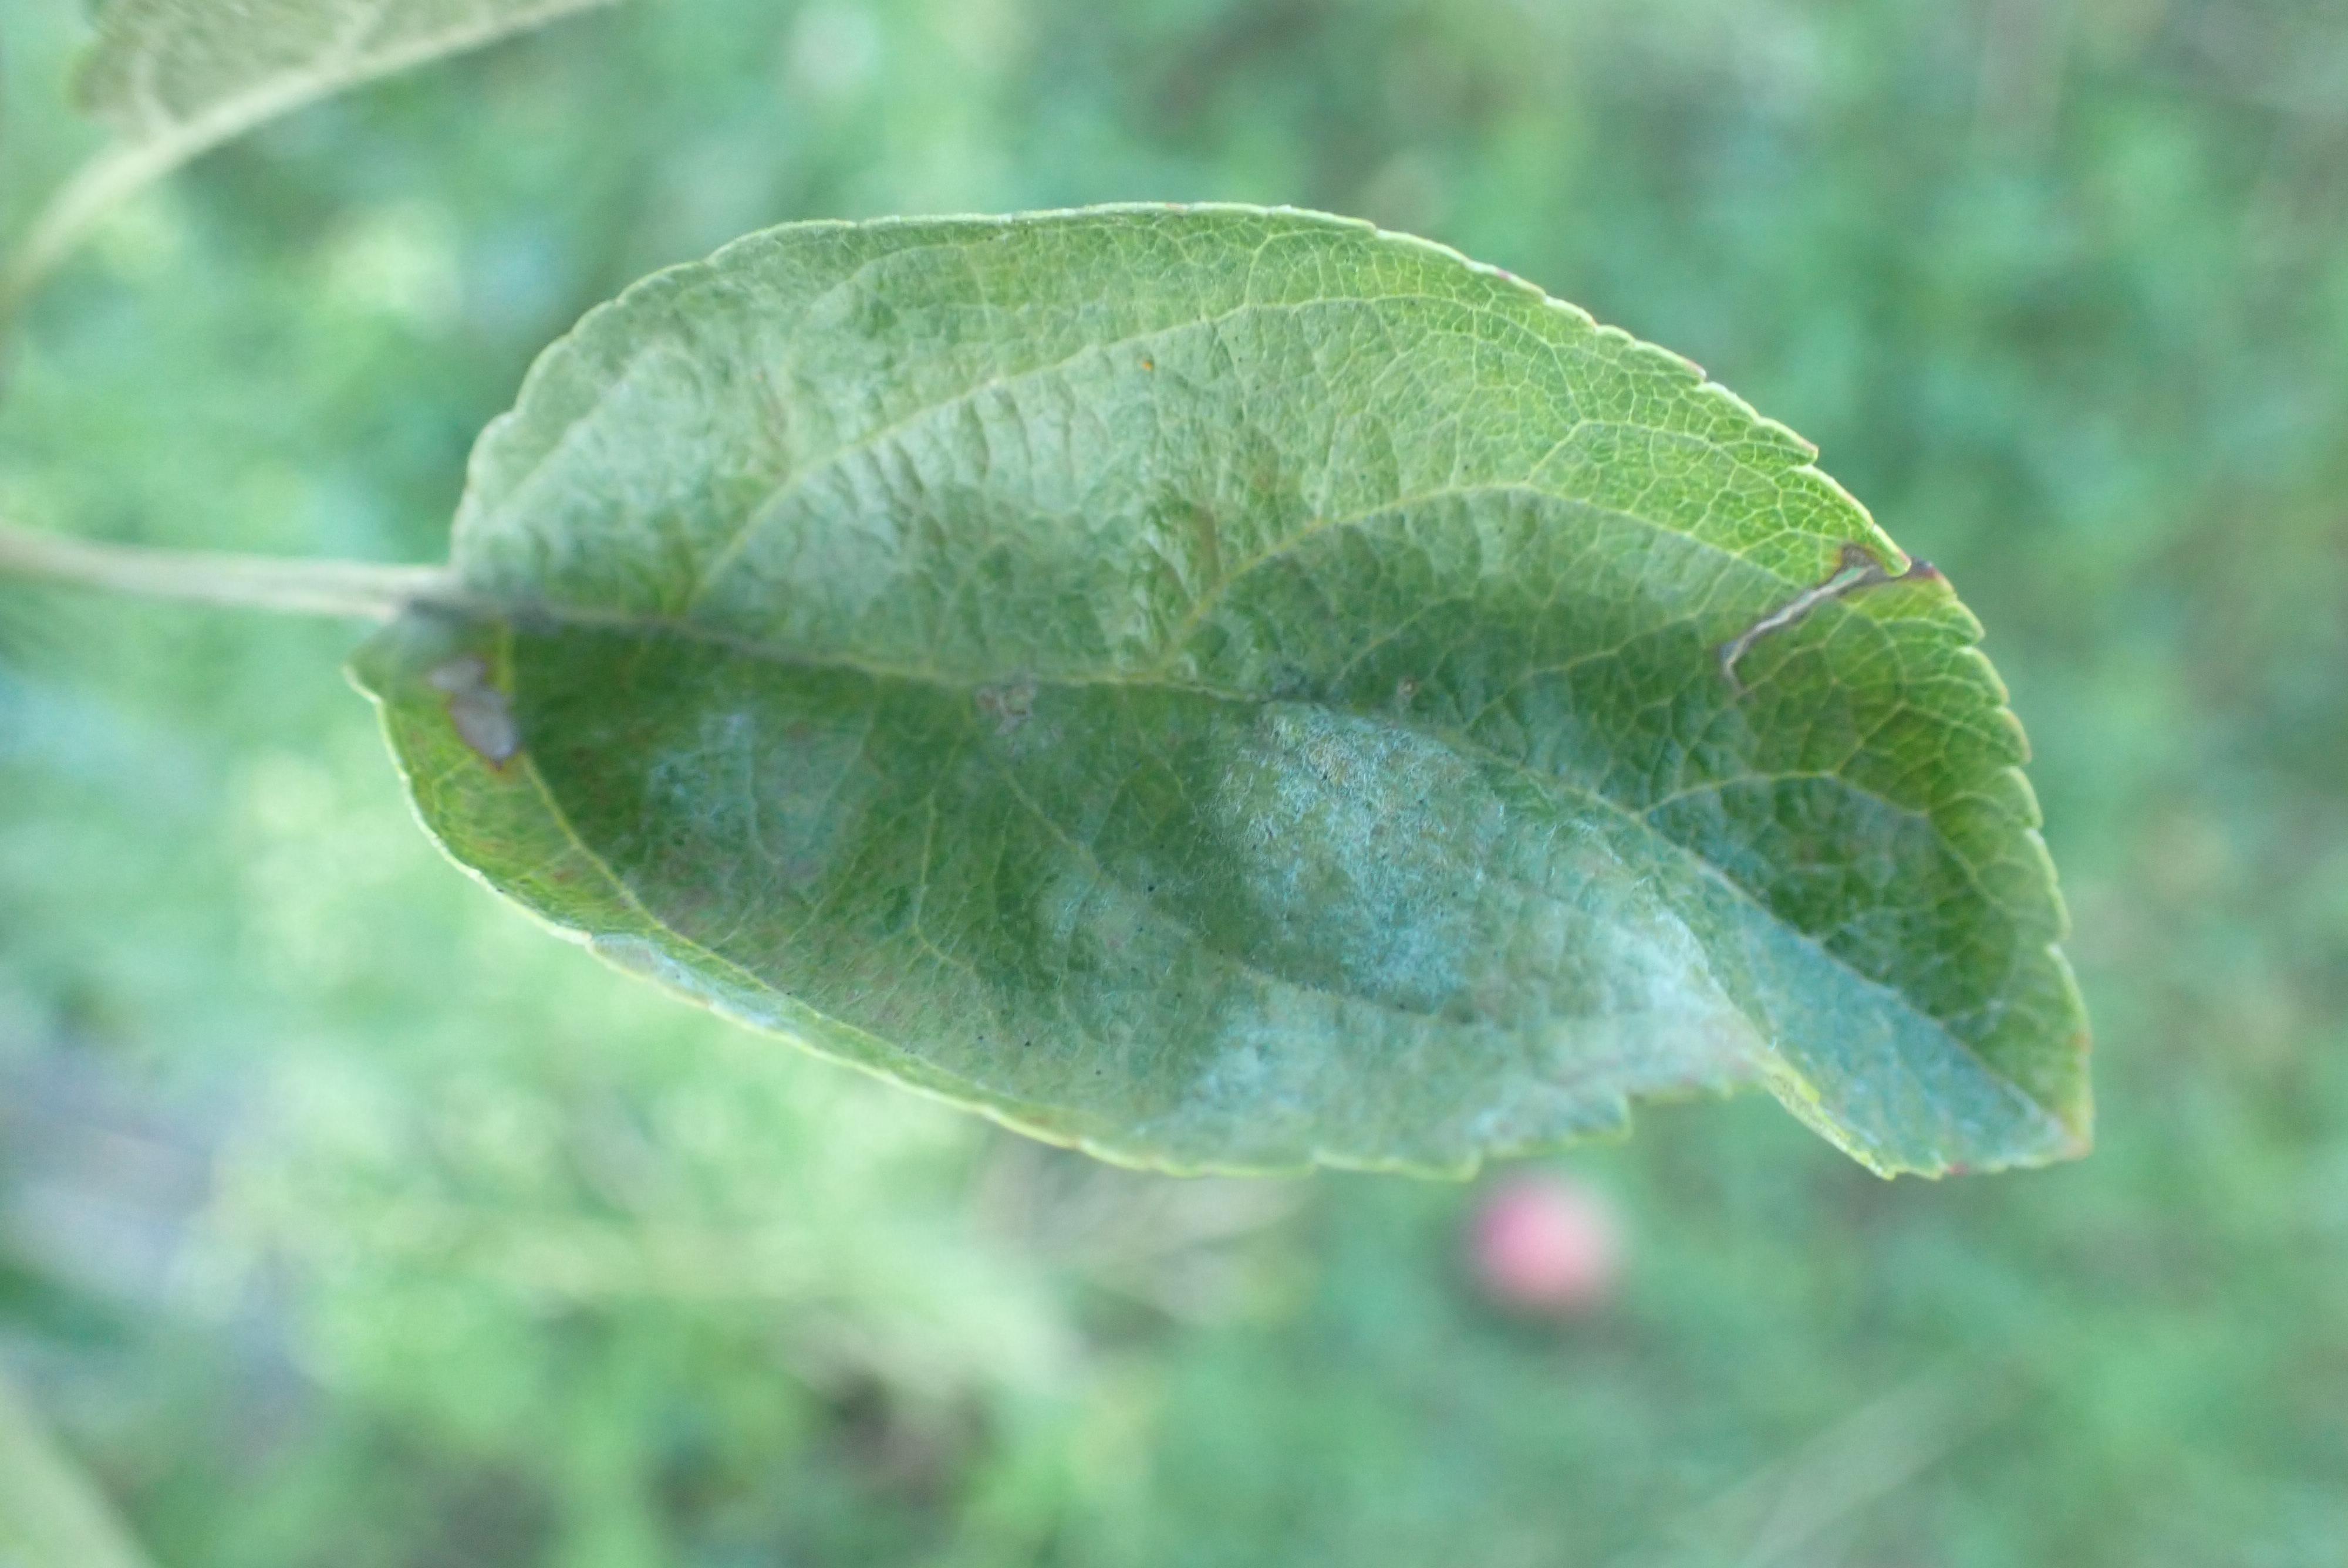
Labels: complex